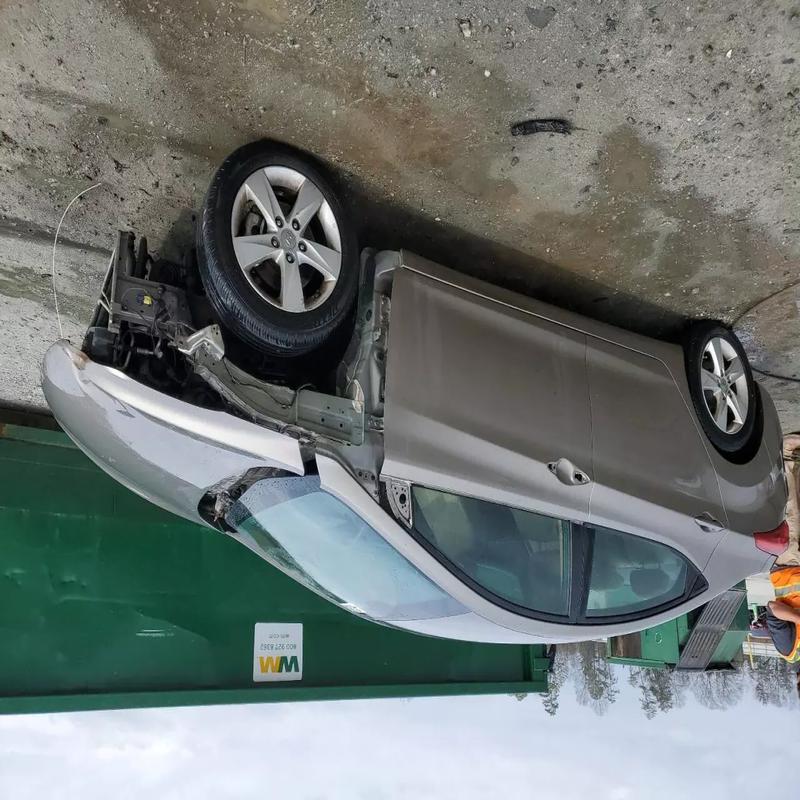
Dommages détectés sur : plaque d'immatriculation avant, pare-choc avant, feu avant droit, capot, aile avant droite, porte avant droite, porte arrière droite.
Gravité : majeur